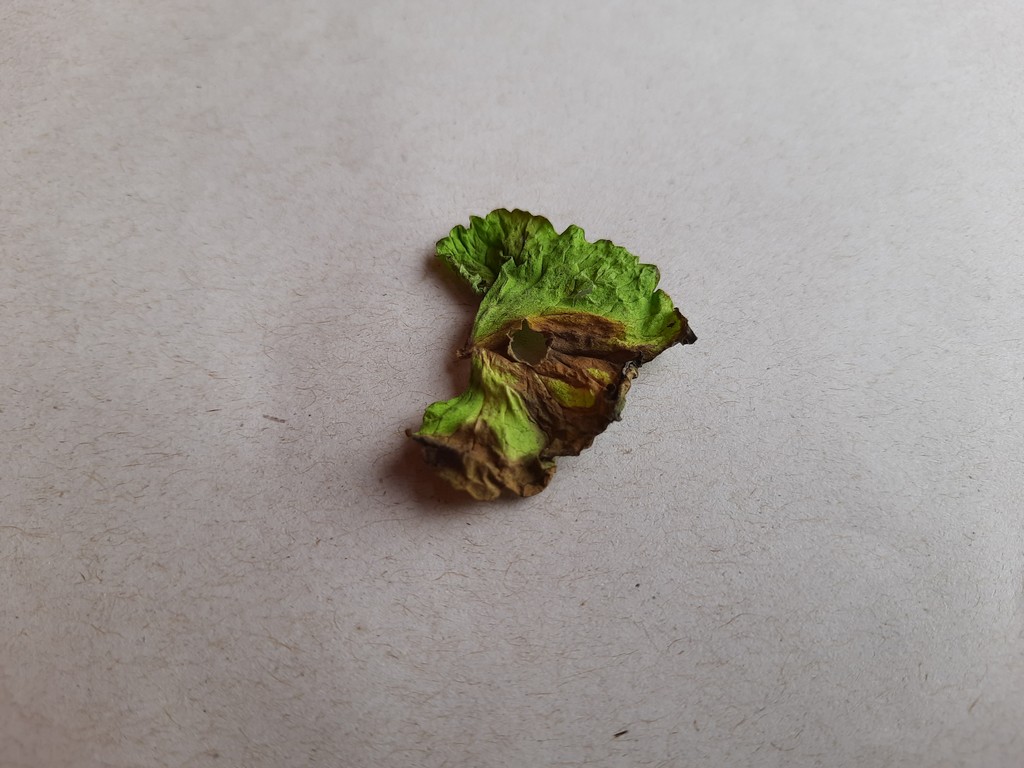
Label: Dried